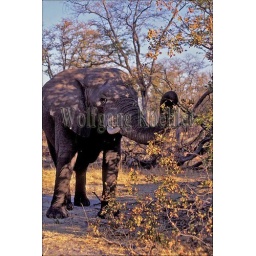
Botswana, okavango delta, moremi reserve, elephant feeding on pushed over tree